Sheremetyevo International Airport

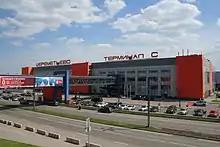
The former building of Terminal C, now demolished for a larger reconstruction of the terminal

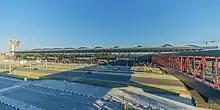

Expansion of Sheremetyevo continued into 2010. Sheremetyevo-1 was renamed Terminal B on 28 March. Terminal E was opened on 30 April, connecting Terminal D and Terminal F and increasing the airport's capacity to 35 million passengers per year. In June, construction started for Terminal A, a private aviation terminal. In July, a walkway opened between Terminals D, E, F, and the Aeroexpress railway terminal on the public access side. In November, a walkway opened between Terminals D, E, and F on the security side. Both of have simplified transfer between transit flights. Ultimately, after the northern the recent construction work, the airport now has the capacity to receive more than 40 million passengers annually.